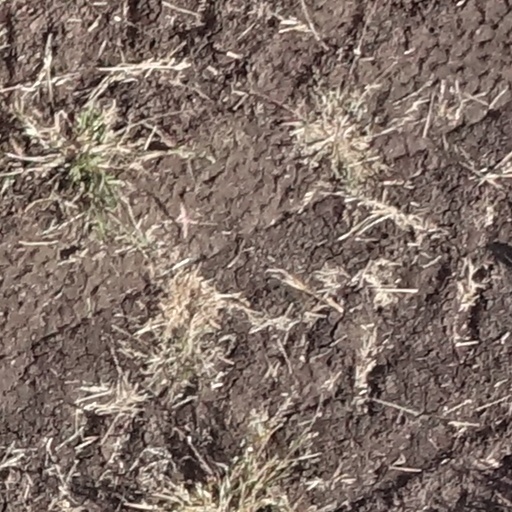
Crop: sorghum